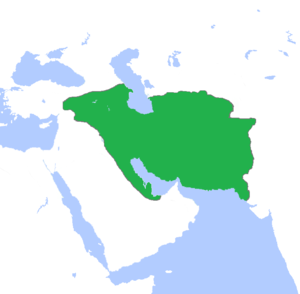
Le Royaume hérodien de Judée était un royaume client de l'Empire romain. Hérode le Grand est nommé « roi des Juifs » par le Sénat romain en -40, mais son règne effectif commence en -37, après la conquête du territoire et la prise de Jérusalem. Le royaume comprend initialement la Judée, la Samarie, l'Idumée, la Pérée et la Galilée. En -24, son territoire est étendu avec les territoires de Batanée, d'Auranitide, et de Trachonitide, dont il est seulement le Tétrarque. À la mort d'Hérode en -4, le royaume est partagé entre ses fils. Hérode Archélaüs est nommé ethnarque de Judée, et deux autres fils obtiennent des territoires avec le titre de Tétrarque. Sa sœur Salomé obtient aussi des territoires dont elle perçoit les revenus mais qui sont administrés par Archélaüs.
La Cœlé-Syrie, littéralement la « Syrie creuse », désigne à l'époque hellénistique la Syrie intérieure, ou plus exactement toute la Syrie à l'exception de la Phénicie. Cette région est disputée par les Diadoques après la mort d'Alexandre le Grand, puis, après le partage qui suit la bataille d'Ipsos en 301 av. J.-C. entre les Séleucides et les Lagides pendant les six guerres de Syrie.